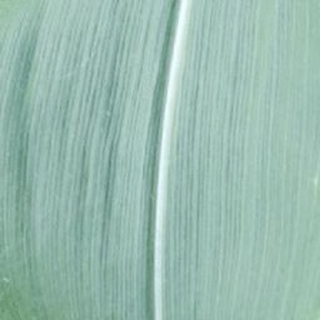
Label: healthy_corn